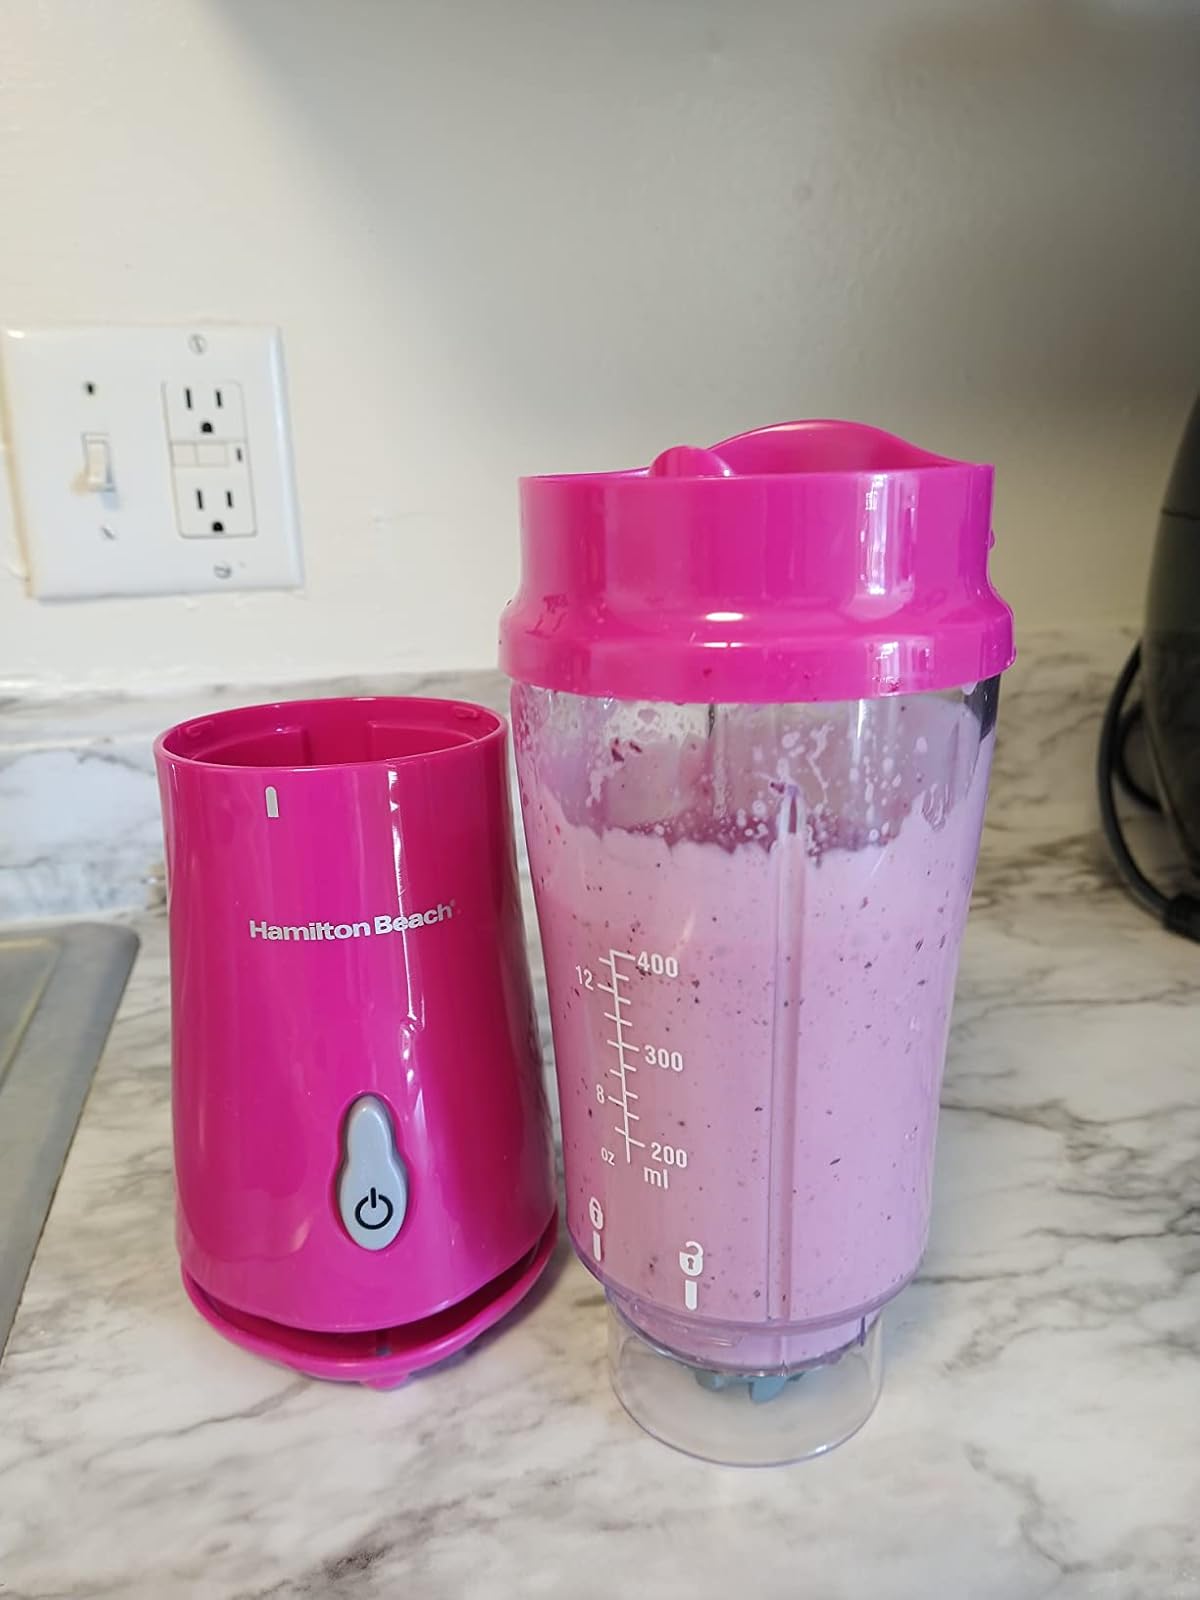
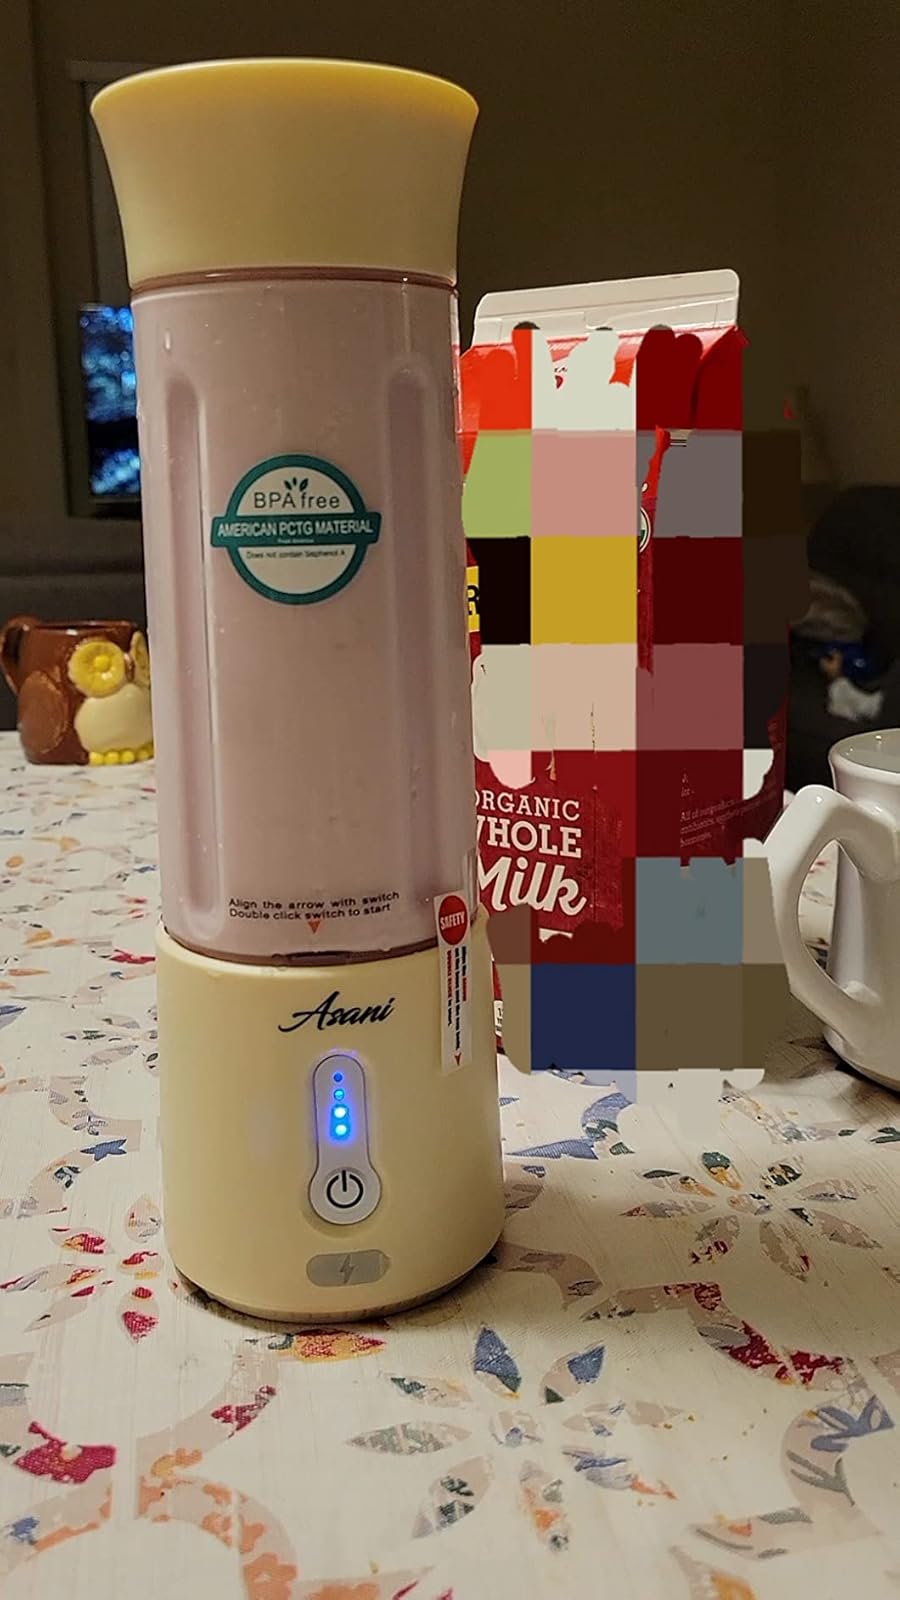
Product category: items_blender
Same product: no